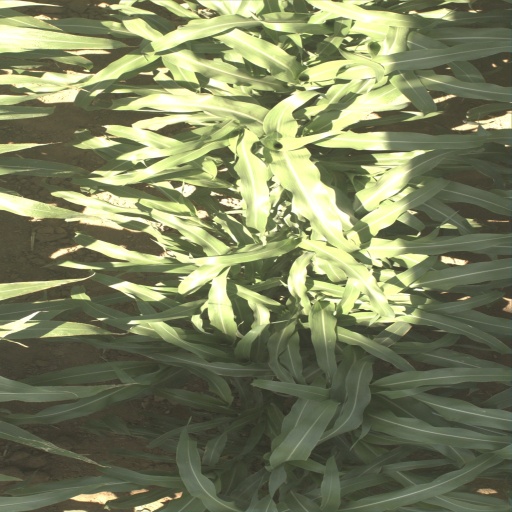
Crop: sorghum